Koumac

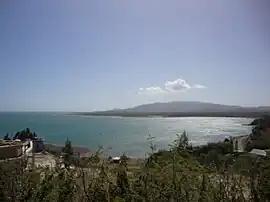
View of the baie des Sables taken from Pandop with Tiebaghi massif in the background

Koumac is a commune in the North Province of New Caledonia, an overseas territory of France in the Pacific Ocean.